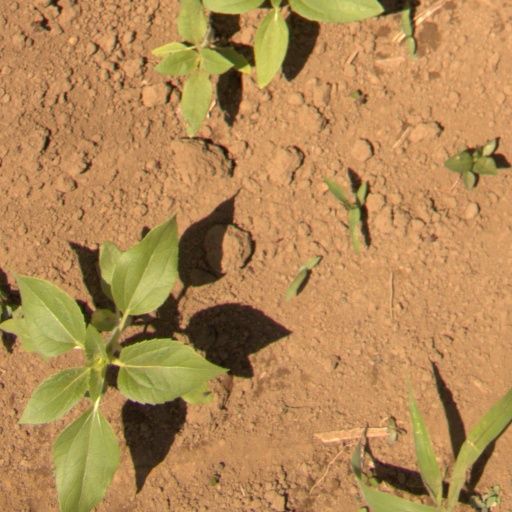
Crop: Jerusalem artichoke